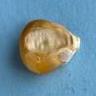
Maize quality: Bad